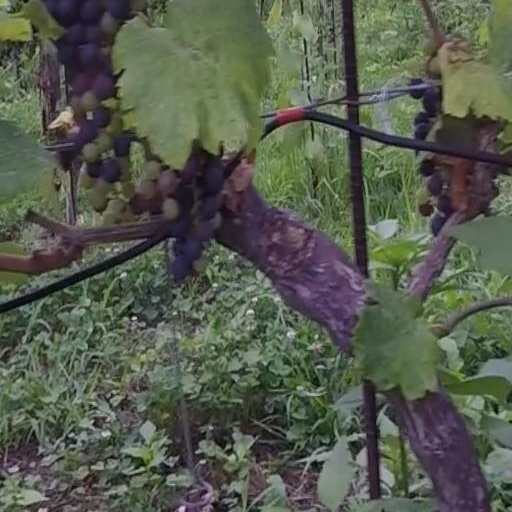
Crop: grape